William Fergusson (physician)

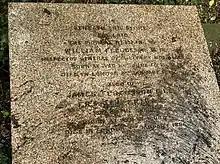
Grave of William and James Fergusson in Highgate Cemetery

He wrote many papers on military medicine, contributed original work to the Edinburgh Medical and Surgical Journal, and his papers were read at the Royal Society of Edinburgh.